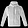
Label: Coat